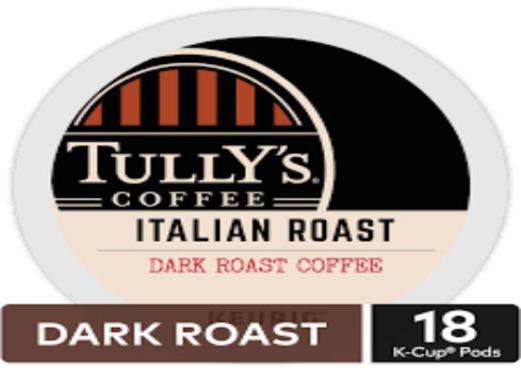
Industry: Food